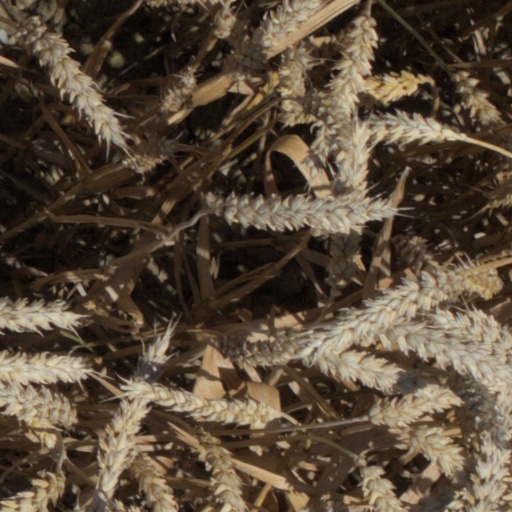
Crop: wheat